Ananda Nilayam

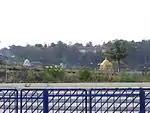
Golden Vimana of Tirumala Temple

In 2004, there were discussions of replacing the gold-plated copper sheets with sheets of gold itself. No work is known to have started on the reconstruction. In 2006, the sheets were given new polish as part of the "Ashta Bandhana Maha Samprokshanam" ceremony along with repairs to other sub-temples in the complex.